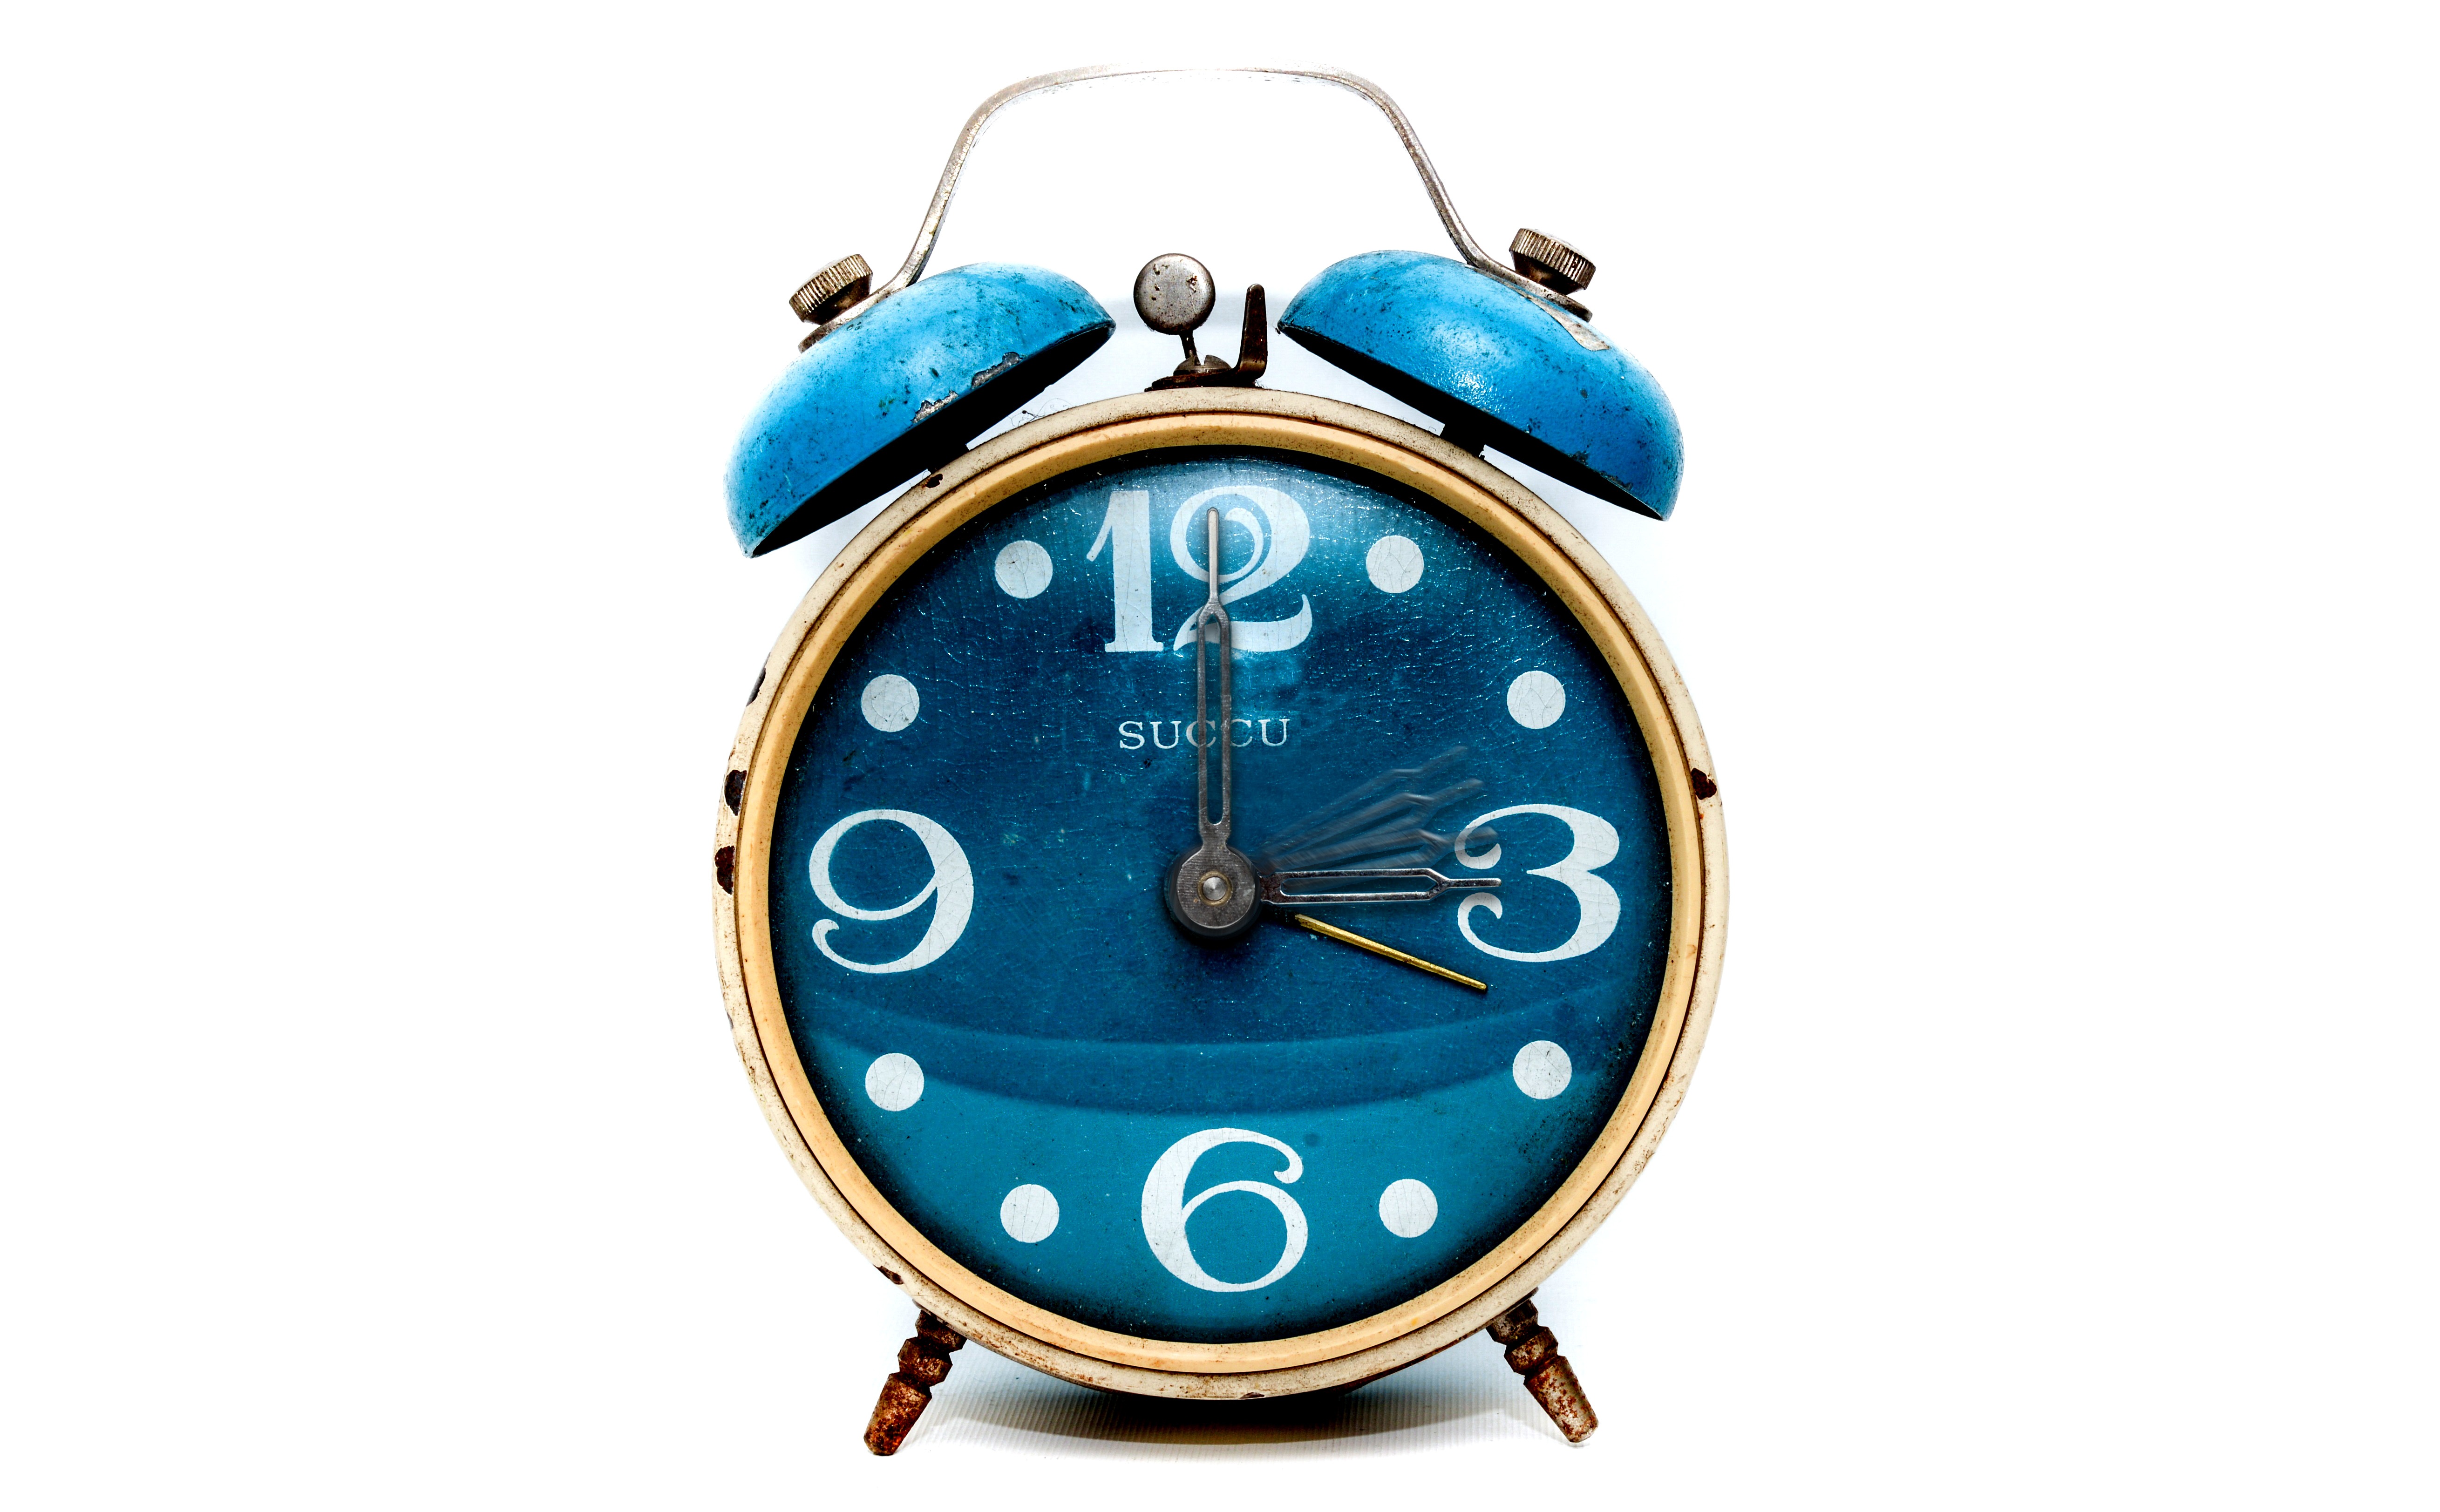
watch, hand, clock, alarm clock, blue, furniture, decor, product, pointer, time indicating, time of, summer time, winter time, hour hand, minute hand, time conversion, uhrumstellung, home accessories, the summer time changeover